Kaliyodam

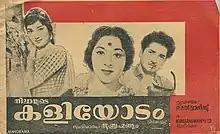

Kaliyodam is a 1965 Indian Malayalam-language film, directed and produced by P. Subramaniam. The film stars Prem Nazir, Madhu, Rajalakshmi, Thikkurissy Sukumaran Nair and Babu Joseph. The film had musical score by G. Devarajan.